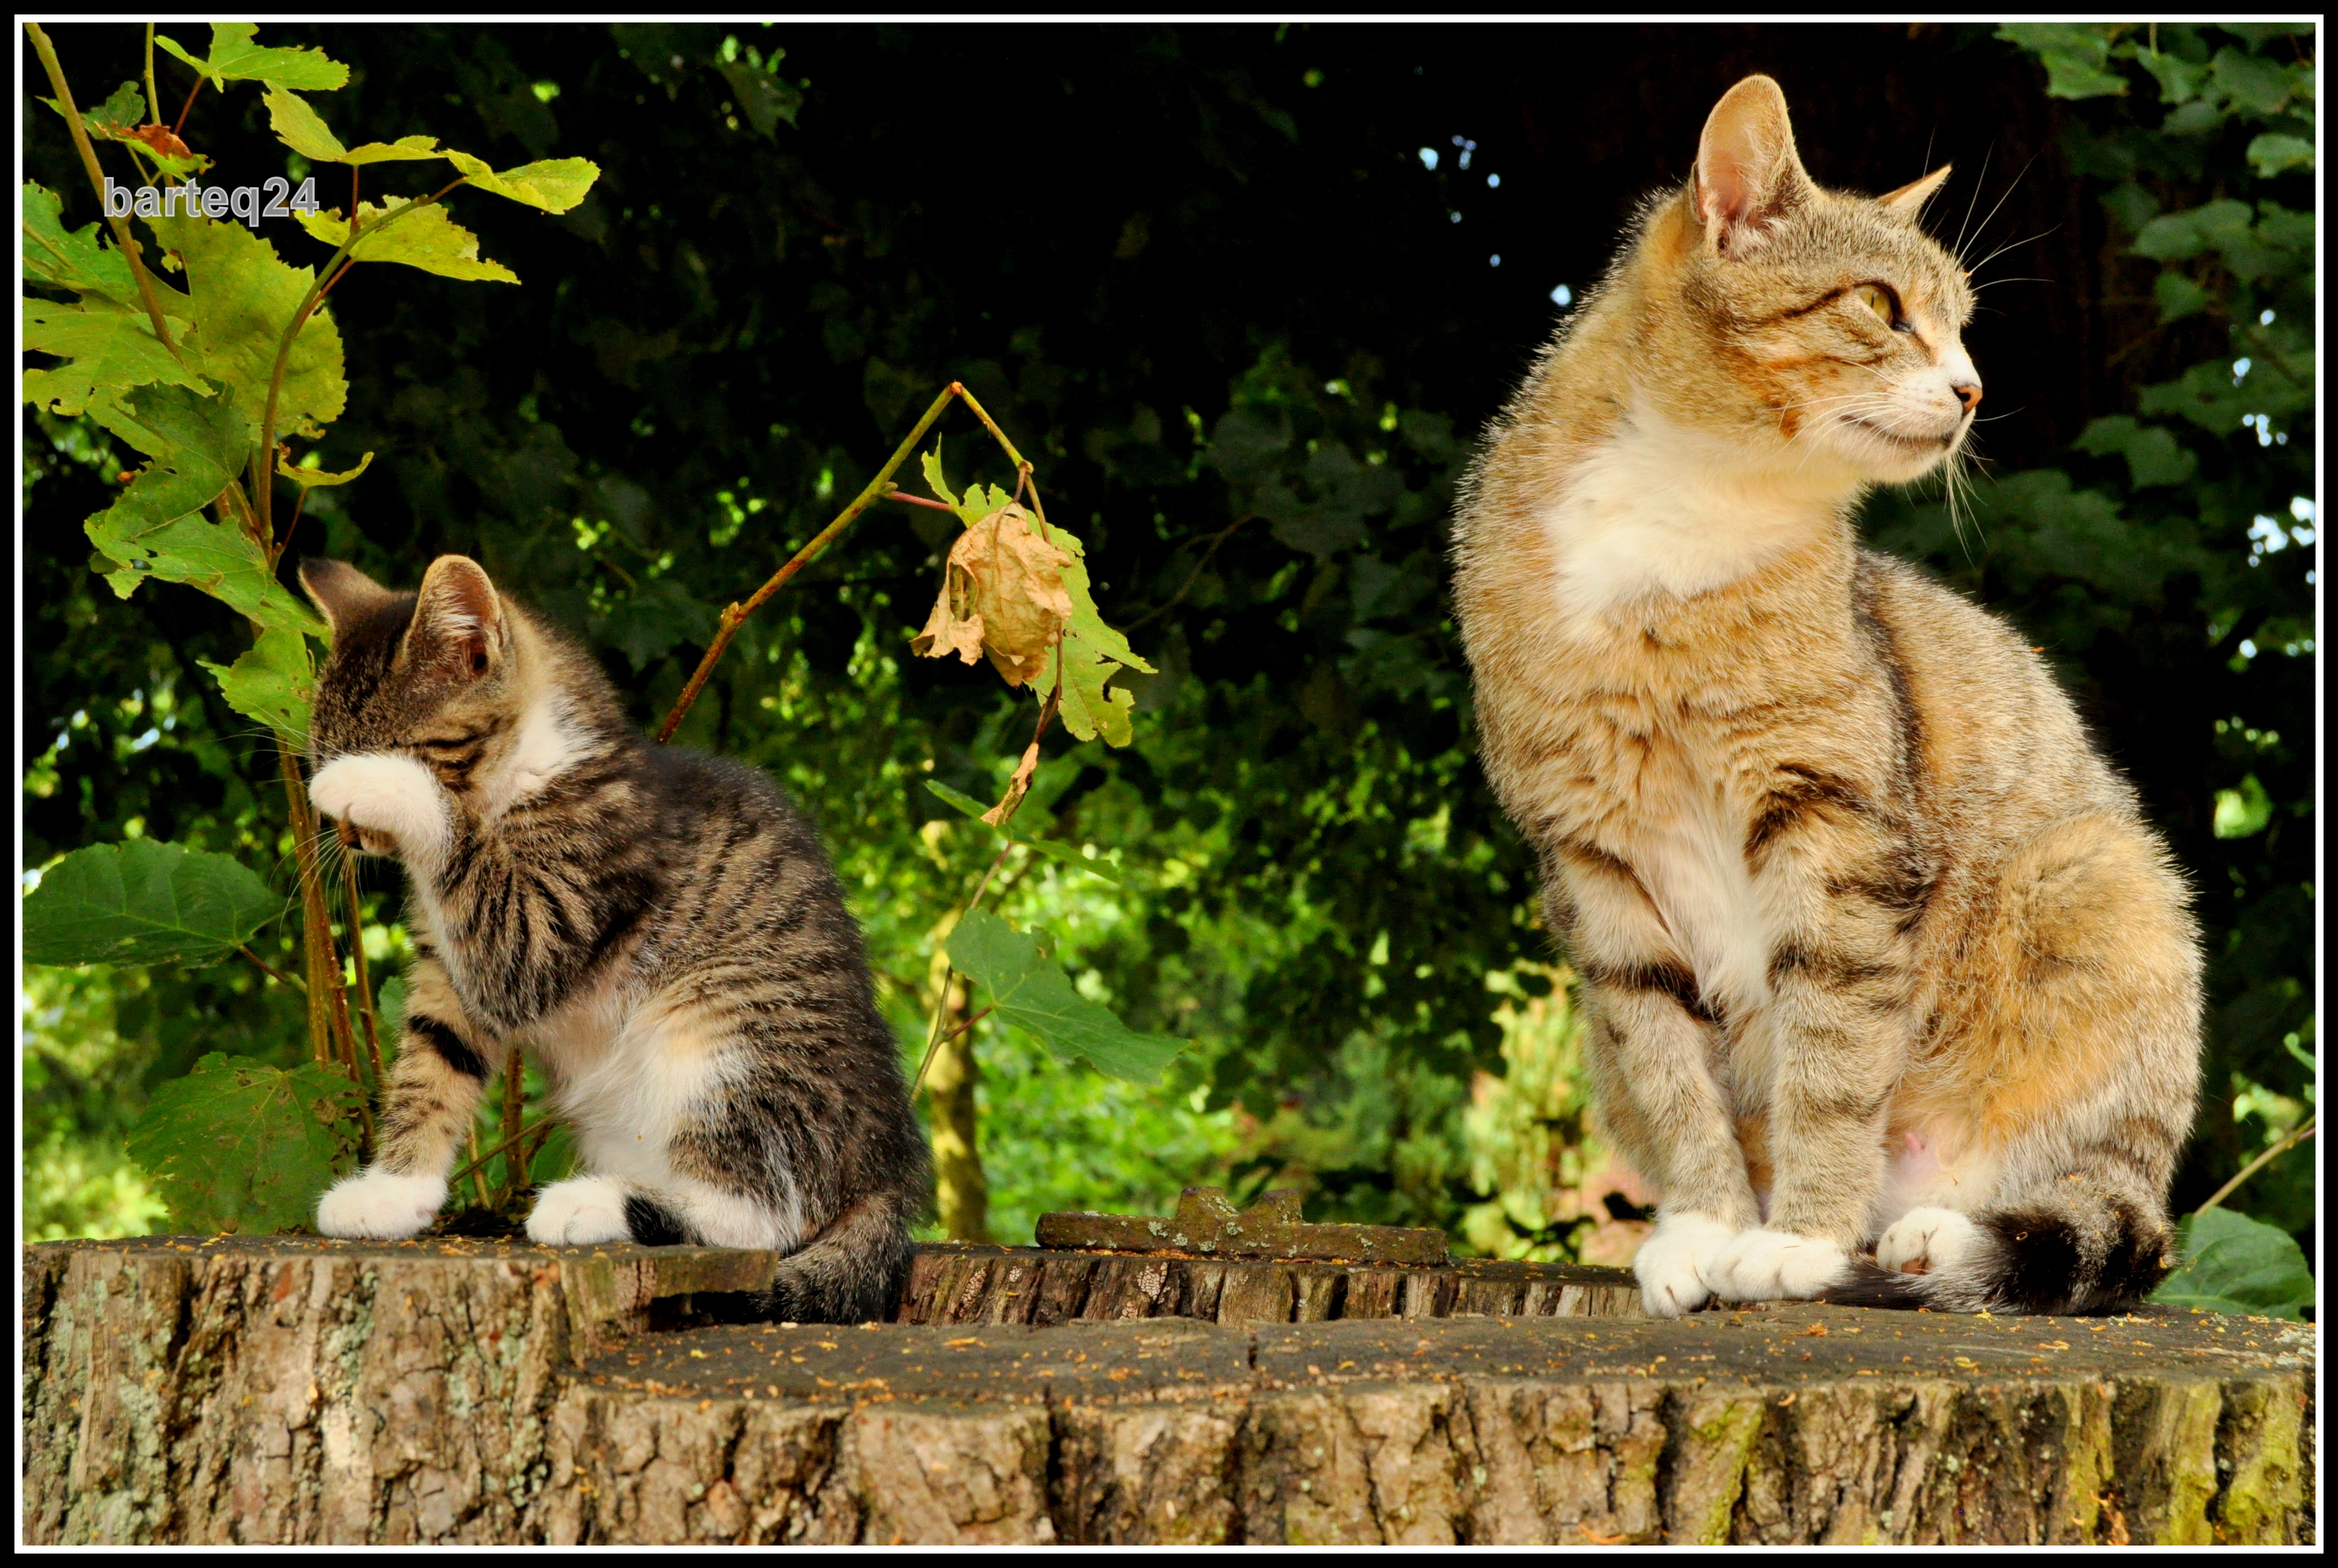
kitten, cat, mammal, fauna, vertebrate, wild cat, small to medium sized cats, cat like mammal